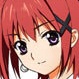
Portrait style: Anime Portrait